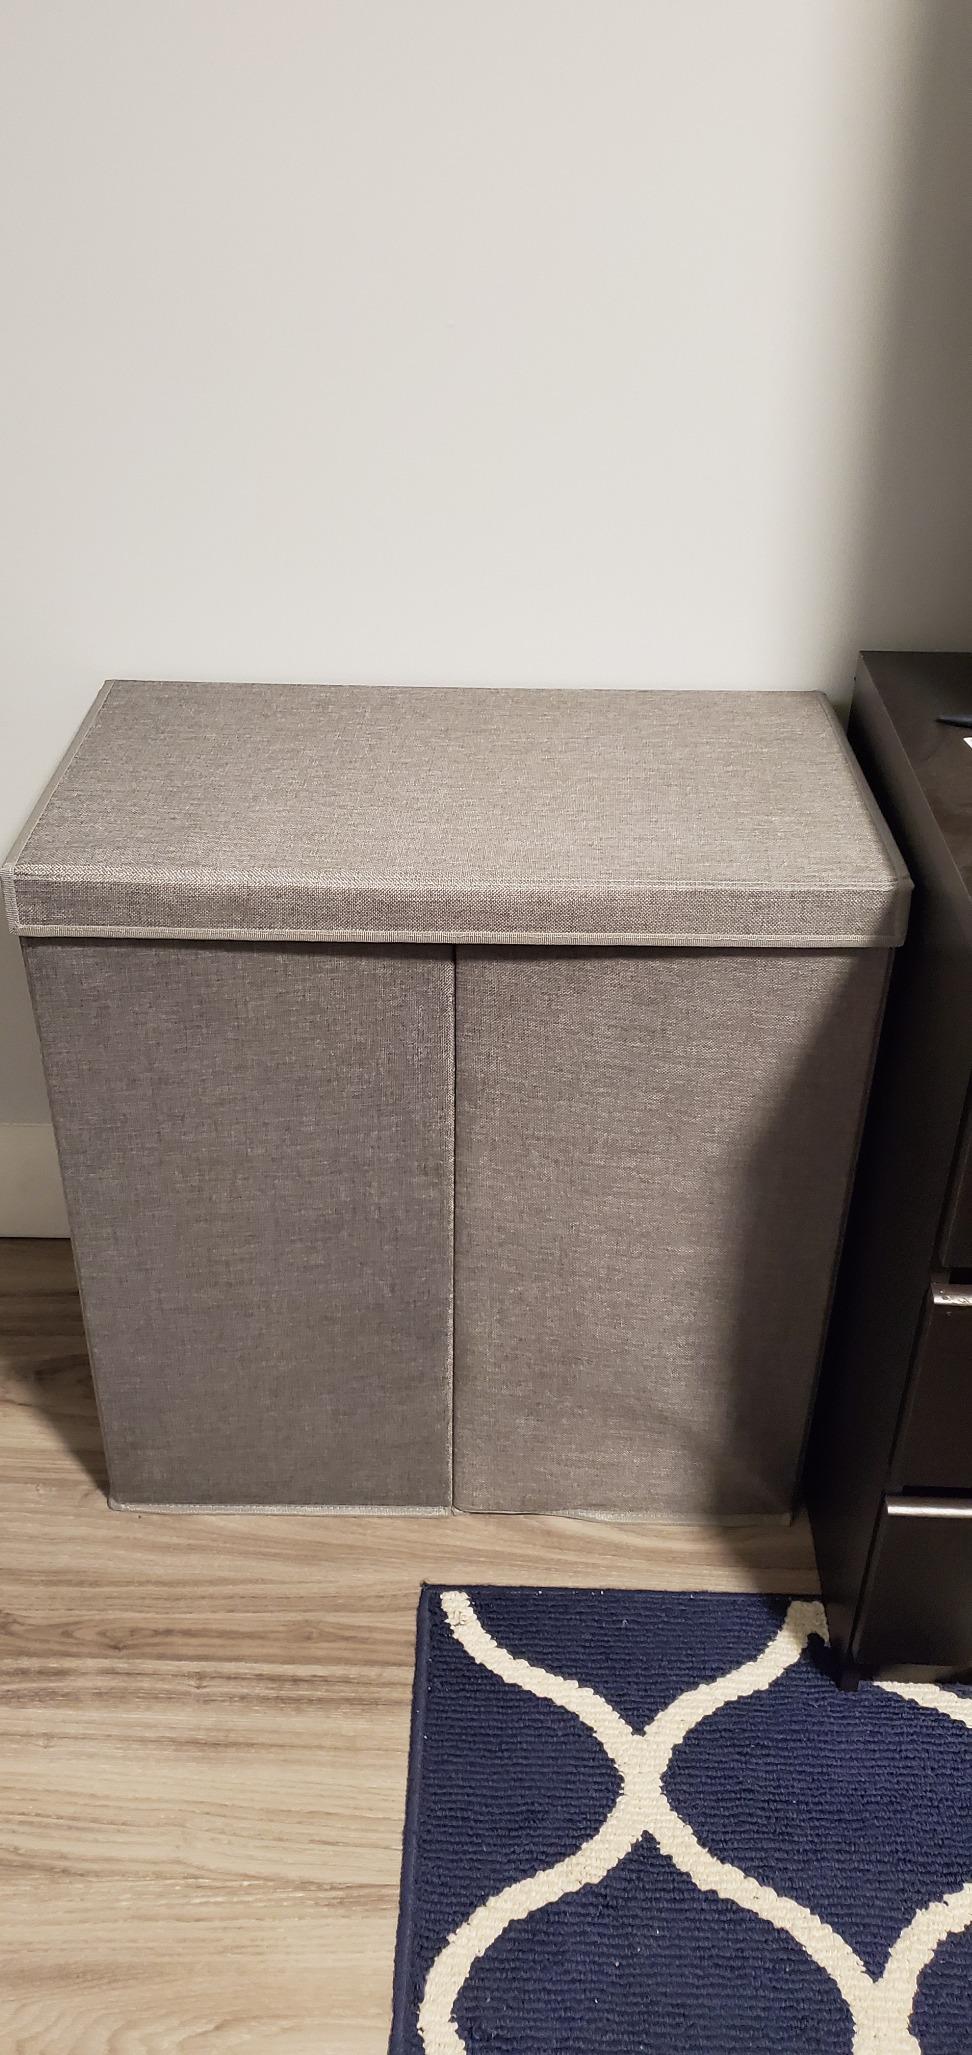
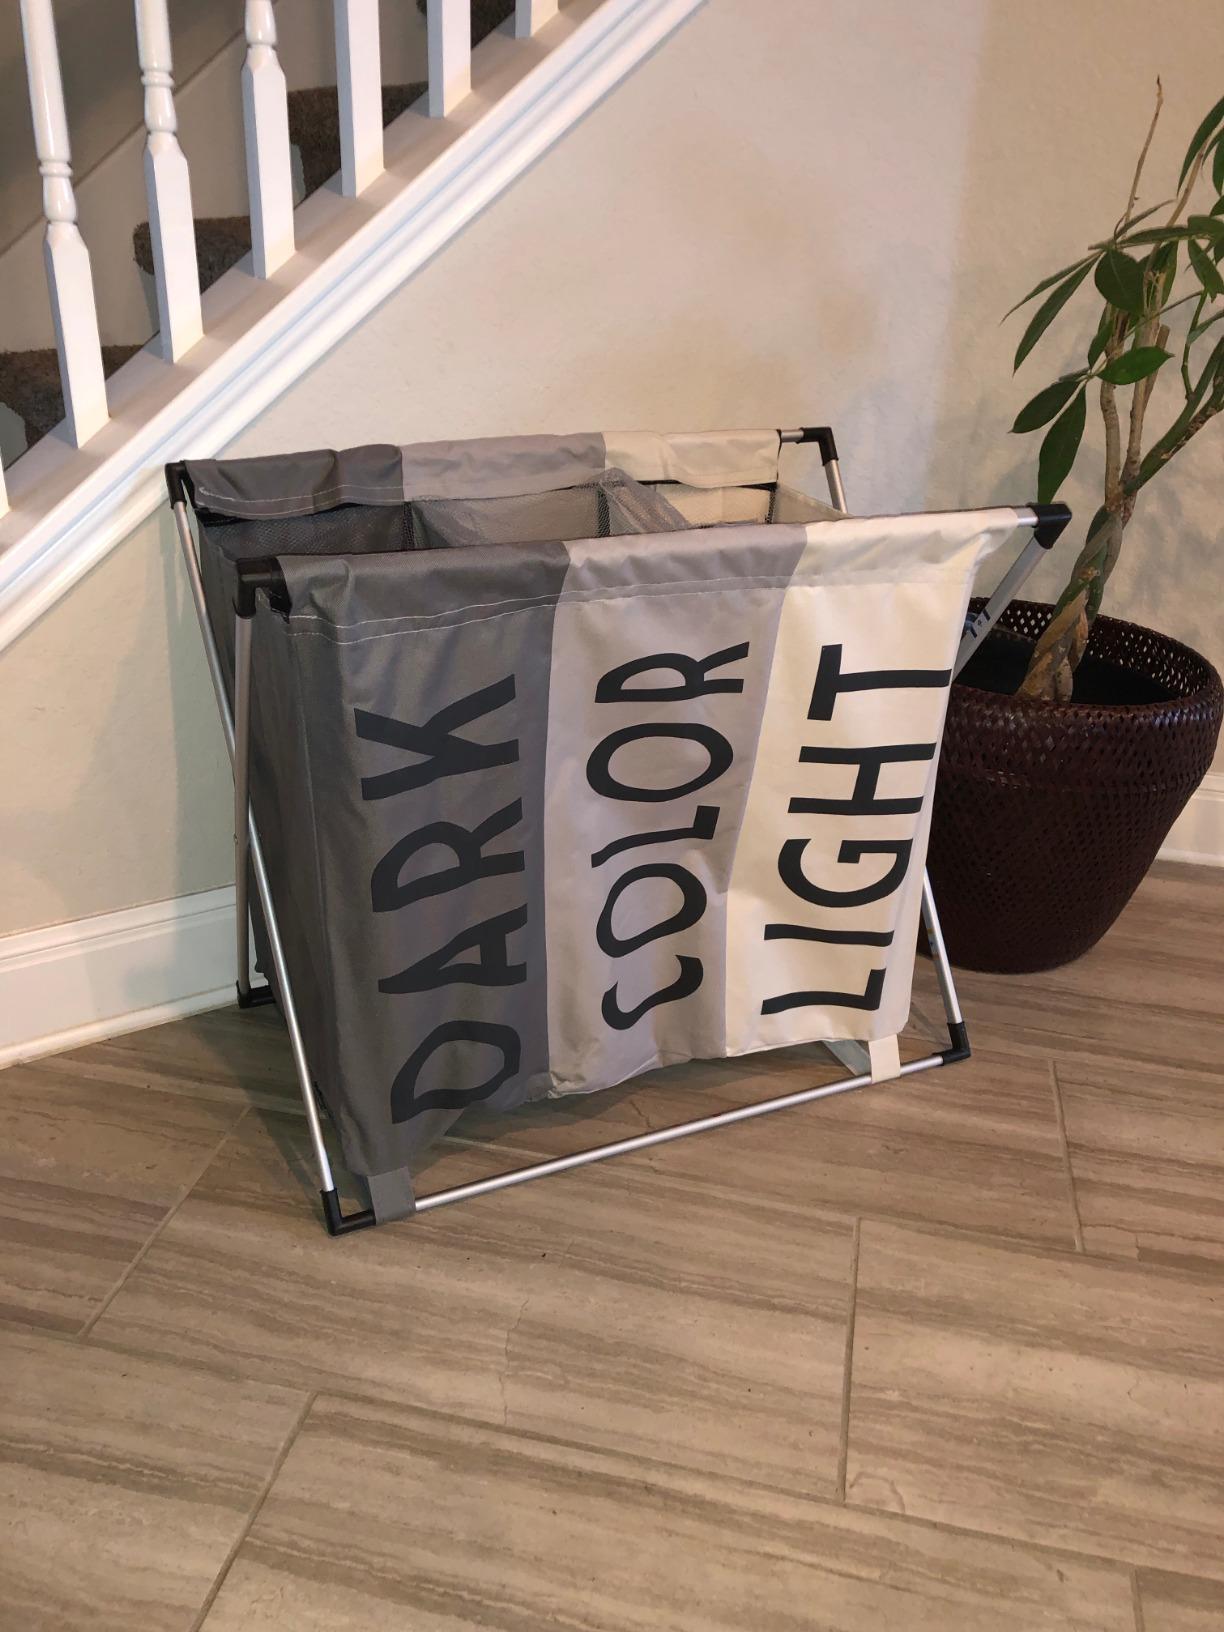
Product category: items_hamper
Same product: no